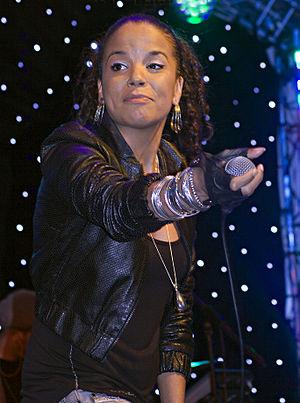
Ms. Dynamite est le nom d'artiste de Niomi McLean-Daley, une chanteuse anglaise de RnB/hip-hop née le 26 avril 1981 à Londres.